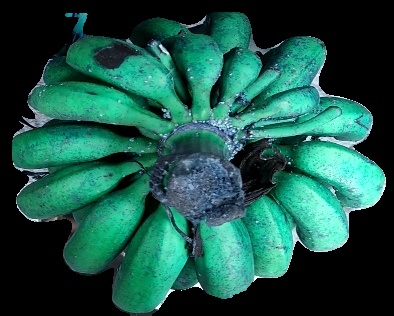
Variety: rasbale
Grade: grade3